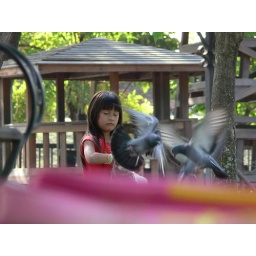
The cute young girl seems to be scared by the birds.